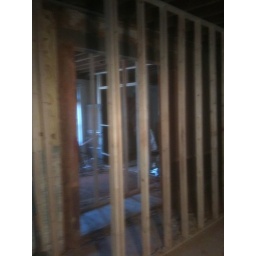
New 8ft door opening that was cut in the wall to connect the new dining room/kitchen and living room!